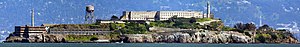
Alcatraz Vandtårn / Historie
:Image:Alcatraz03182006.jpg